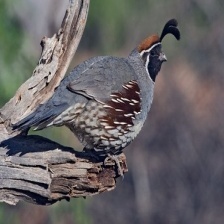
Species: GAMBELS QUAIL
Scientific name: CALLIPEPLA GAMBELII
ImageNet parent category: quail